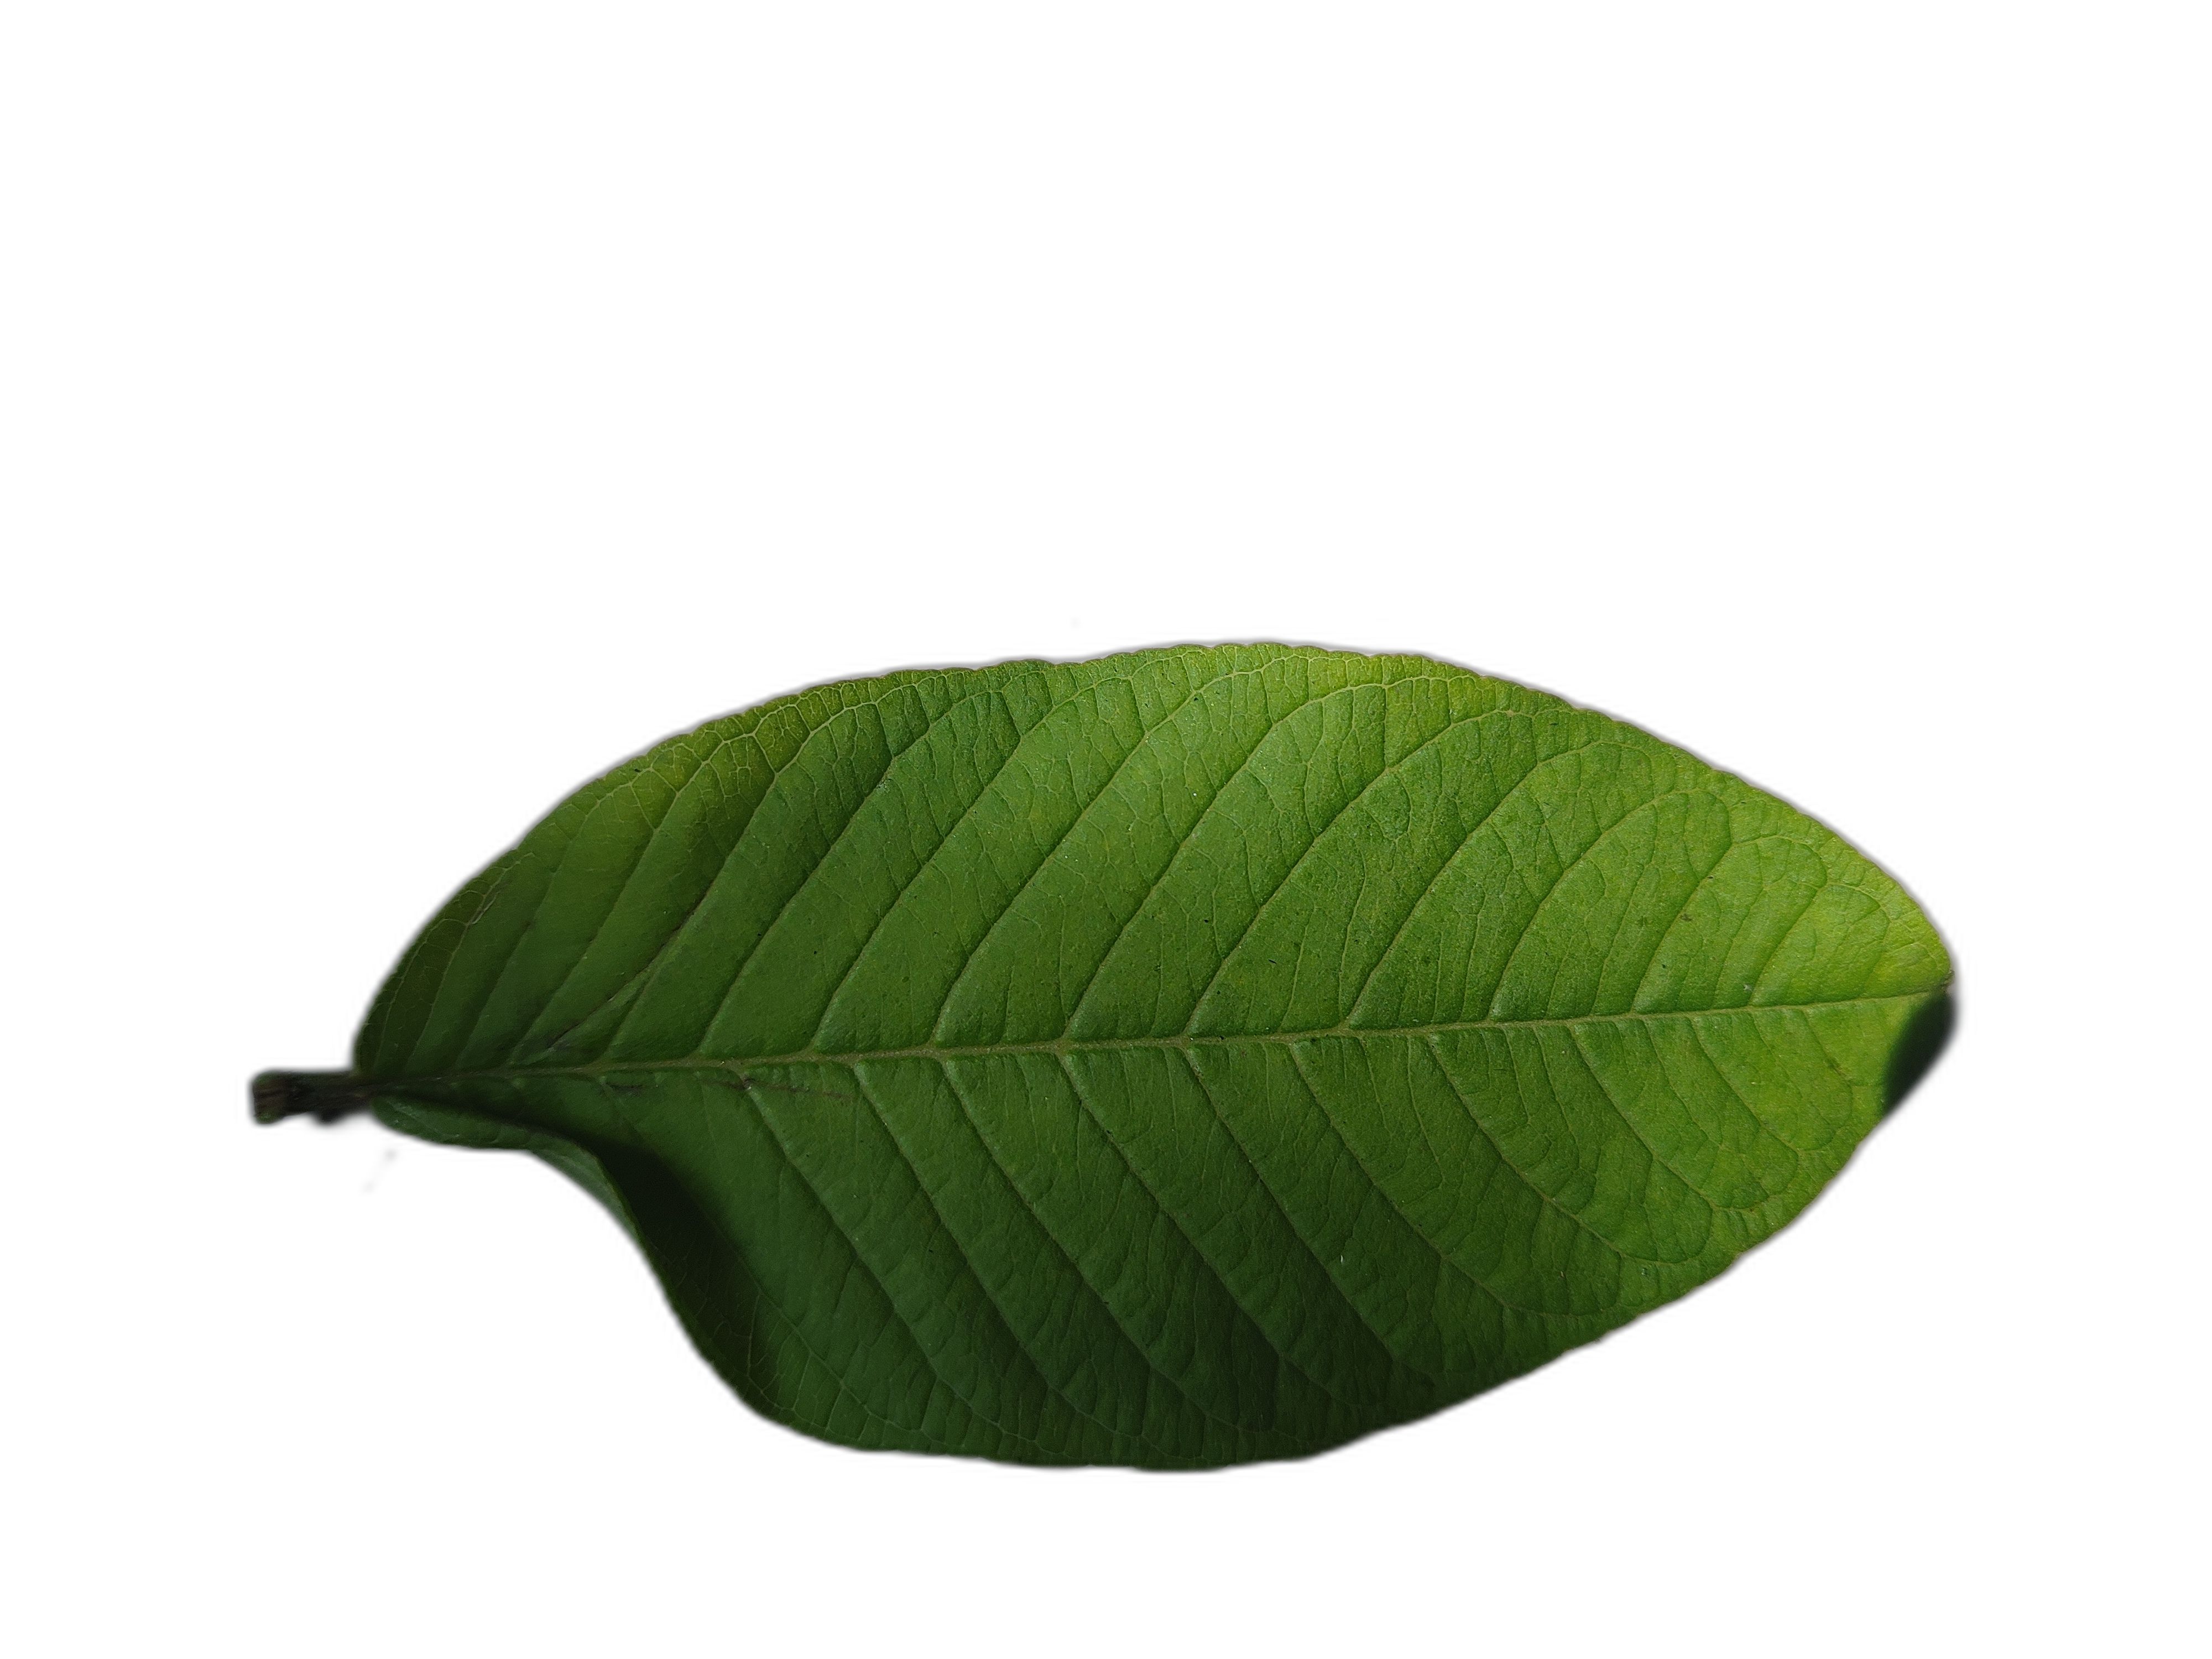
Plant part: leaf
Disease: Healthy